Abductive reasoning

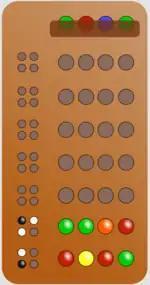
A Mastermind player uses abduction to infer the secret colors "(top)" from summaries "(bottom left)" of discrepancies in their guesses "(bottom right)".

Abductive reasoning (also called abduction, abductive inference, or retroduction) is a form of logical inference that seeks the simplest and most likely conclusion from a set of observations. It was formulated and advanced by American philosopher and logician Charles Sanders Peirce beginning in the latter half of the 19th century.